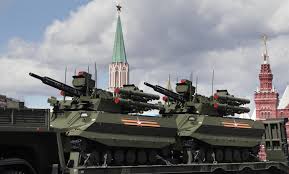
Label: T-14